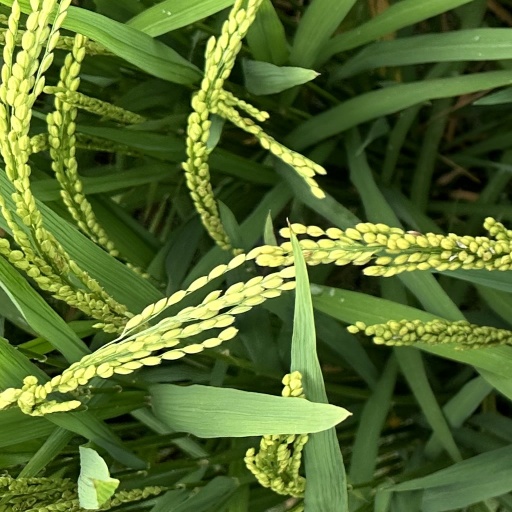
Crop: rice